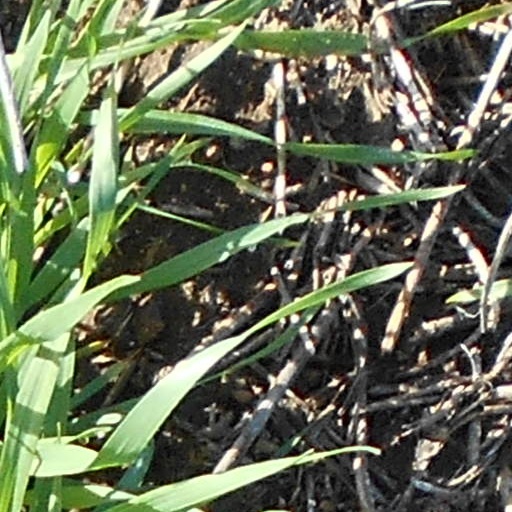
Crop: wheat